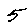
Label: 5